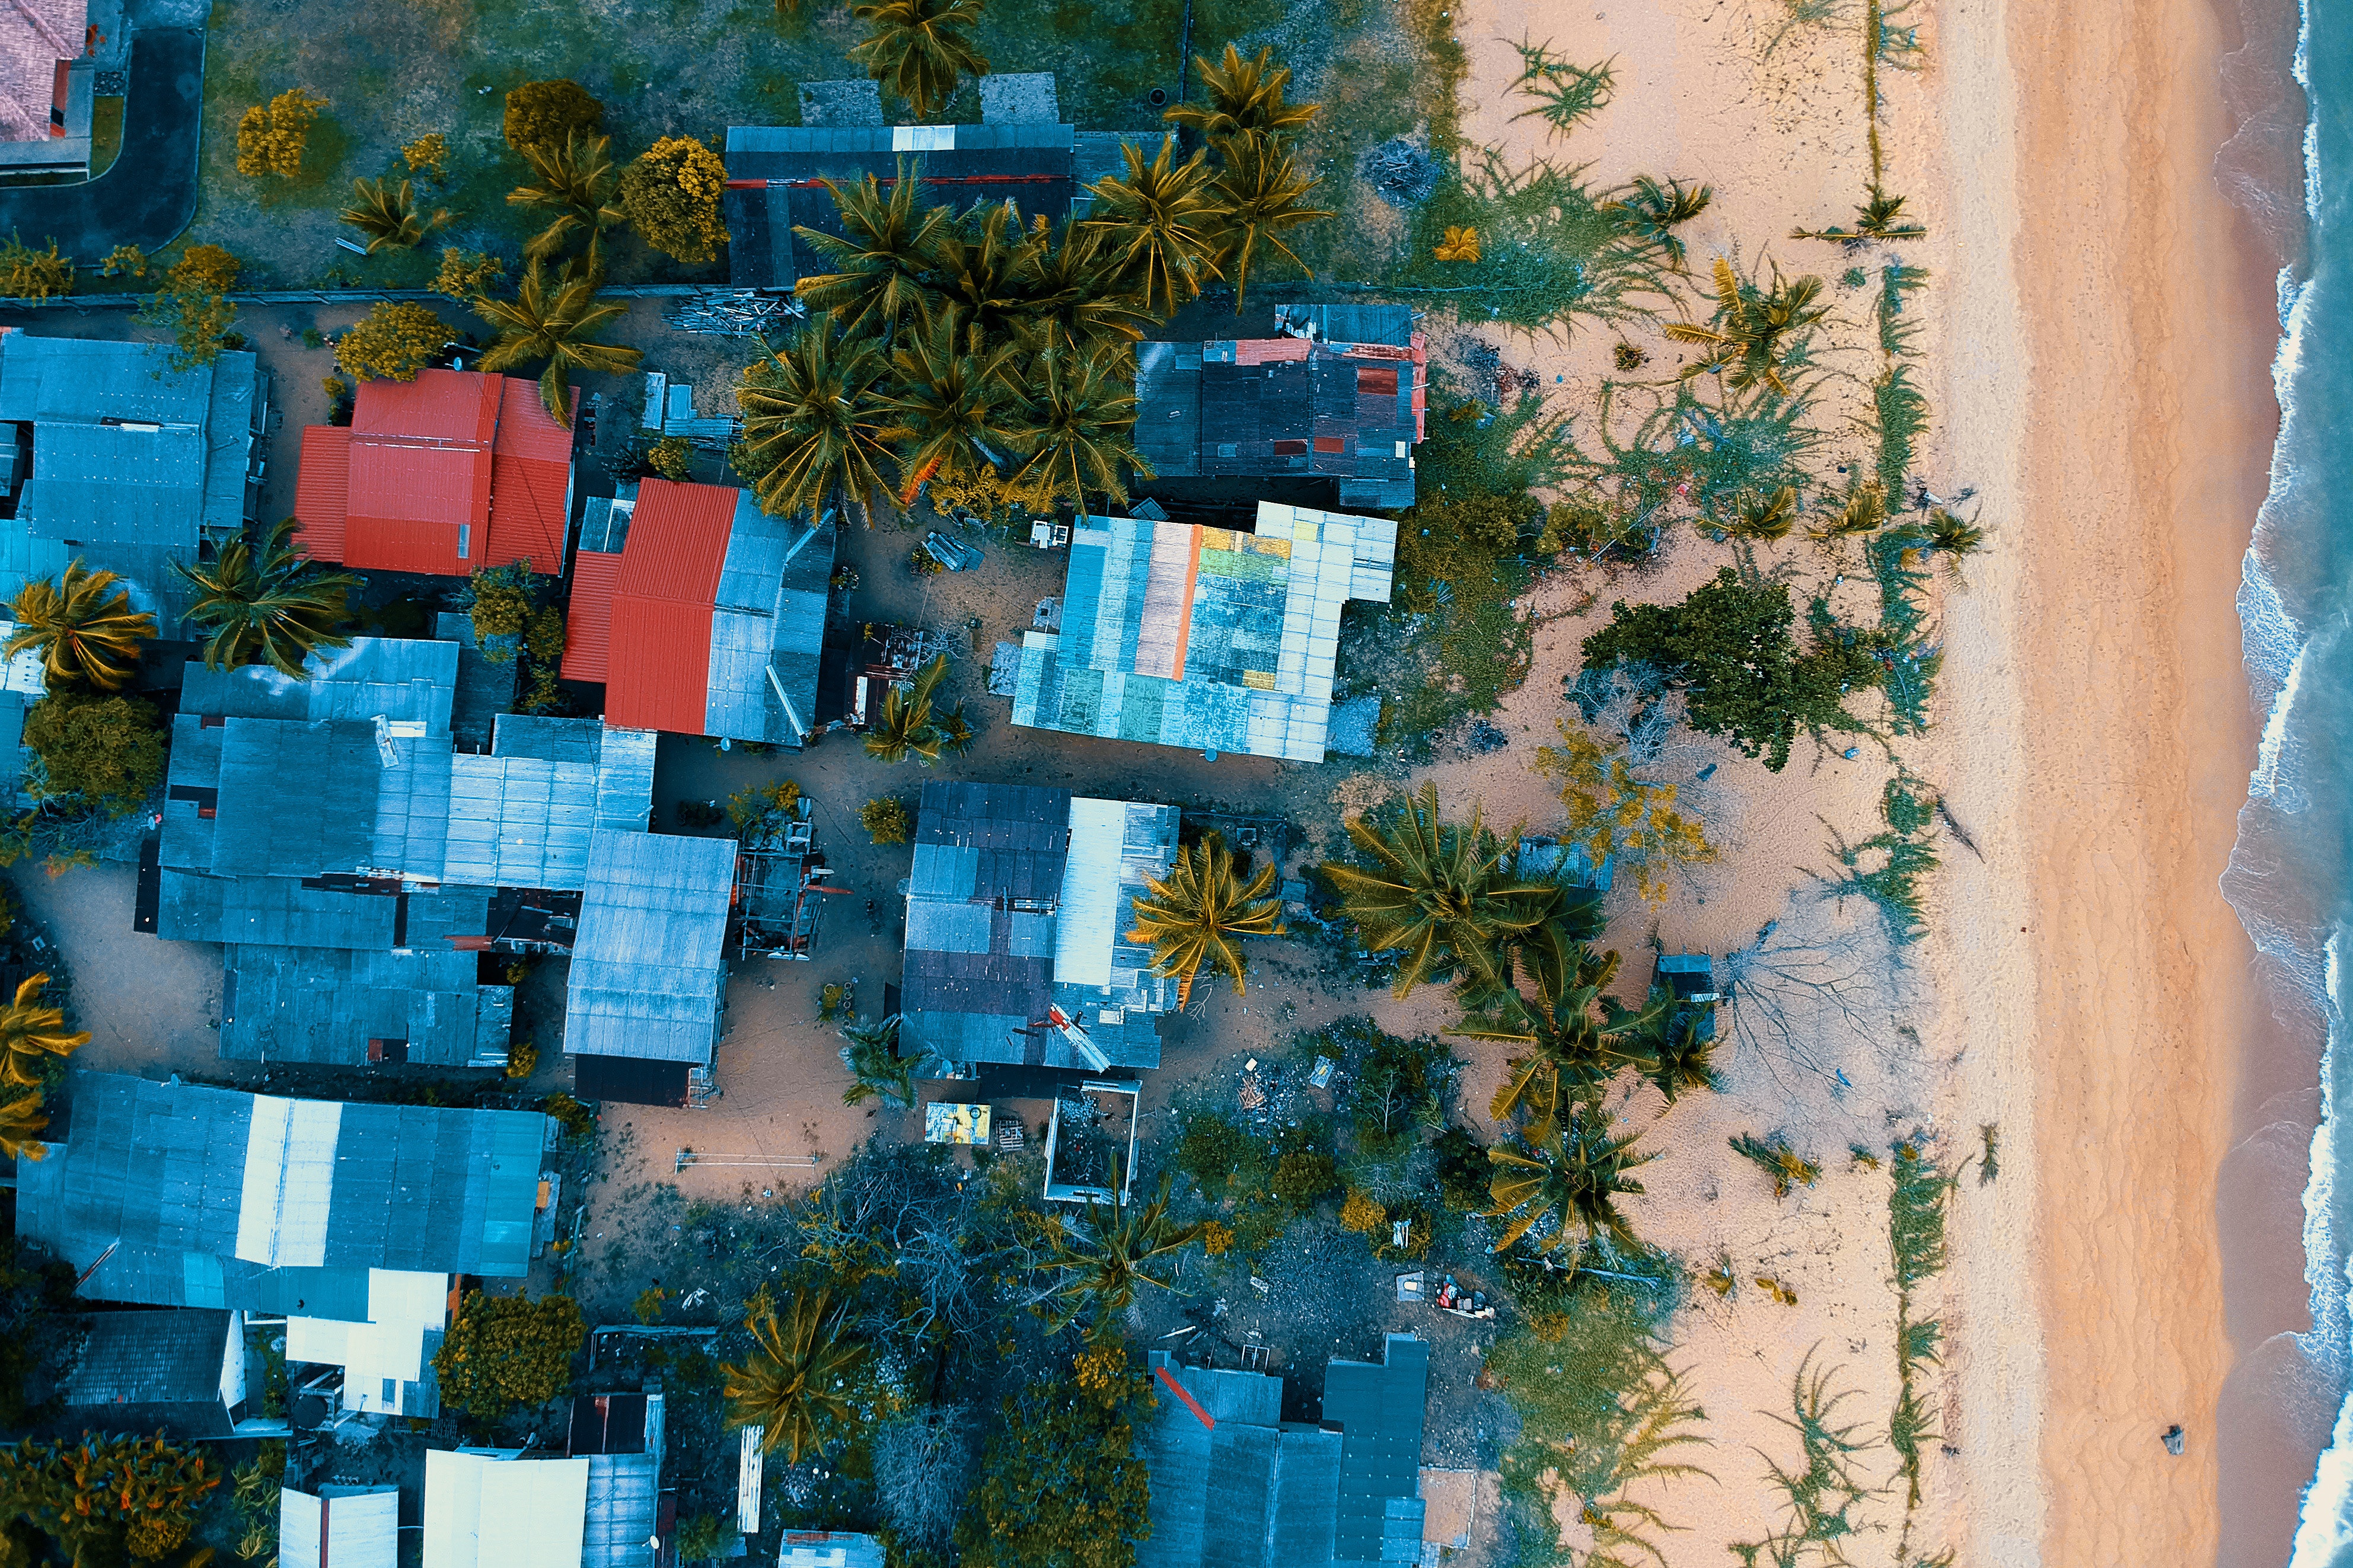
blue, turquoise, majorelle blue, wall, azure, tree, art, textile, pattern, world, visual arts, plant, modern art, house, painting, window